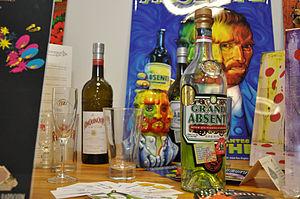
Absente, liqueur d'absinthe
L'absinthe est un ensemble de spiritueux à base de plantes d'absinthe, également appelé « fée verte » ou encore « bleue ». La fabrication, la vente et la consommation de l'absinthe étaient interdites en Suisse de 1910 à 2005 et en France de 1915 à 2011.
Absente est une marque d'absinthe, élaborée par addition d'essence produite par les Distilleries et Domaines de Provence à Forcalquier. Elle est déclinée en quatre produit dont deux liqueurs d'absinthe.